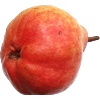
Label: Pear Red 1